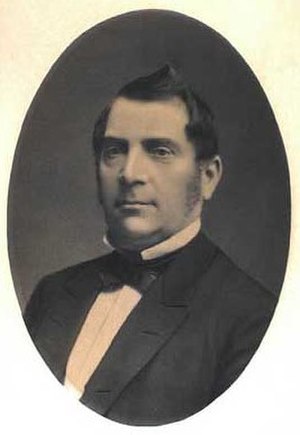
Ingvard Henrik Linnemann
Ingvard Henrik Linnemann